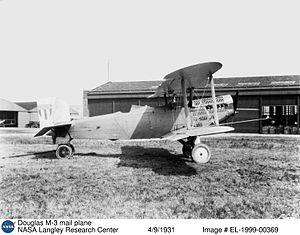
Le Douglas M est un biplan de transport monomoteur conçu et réalisé aux États-Unis par la société Douglas. Il est spécialement adapté au liaisons postales aériennes.